Doro Merande

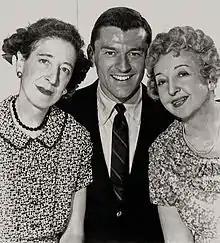
Doro Merande, Frank Aletter, and Enid Markey in the sitcom "Bringing Up Buddy" (1960-1961).

Doro Merande (born Dora Matthews, March 31, 1892 – November 1, 1975) was an American actress who appeared in film, theater, and television.